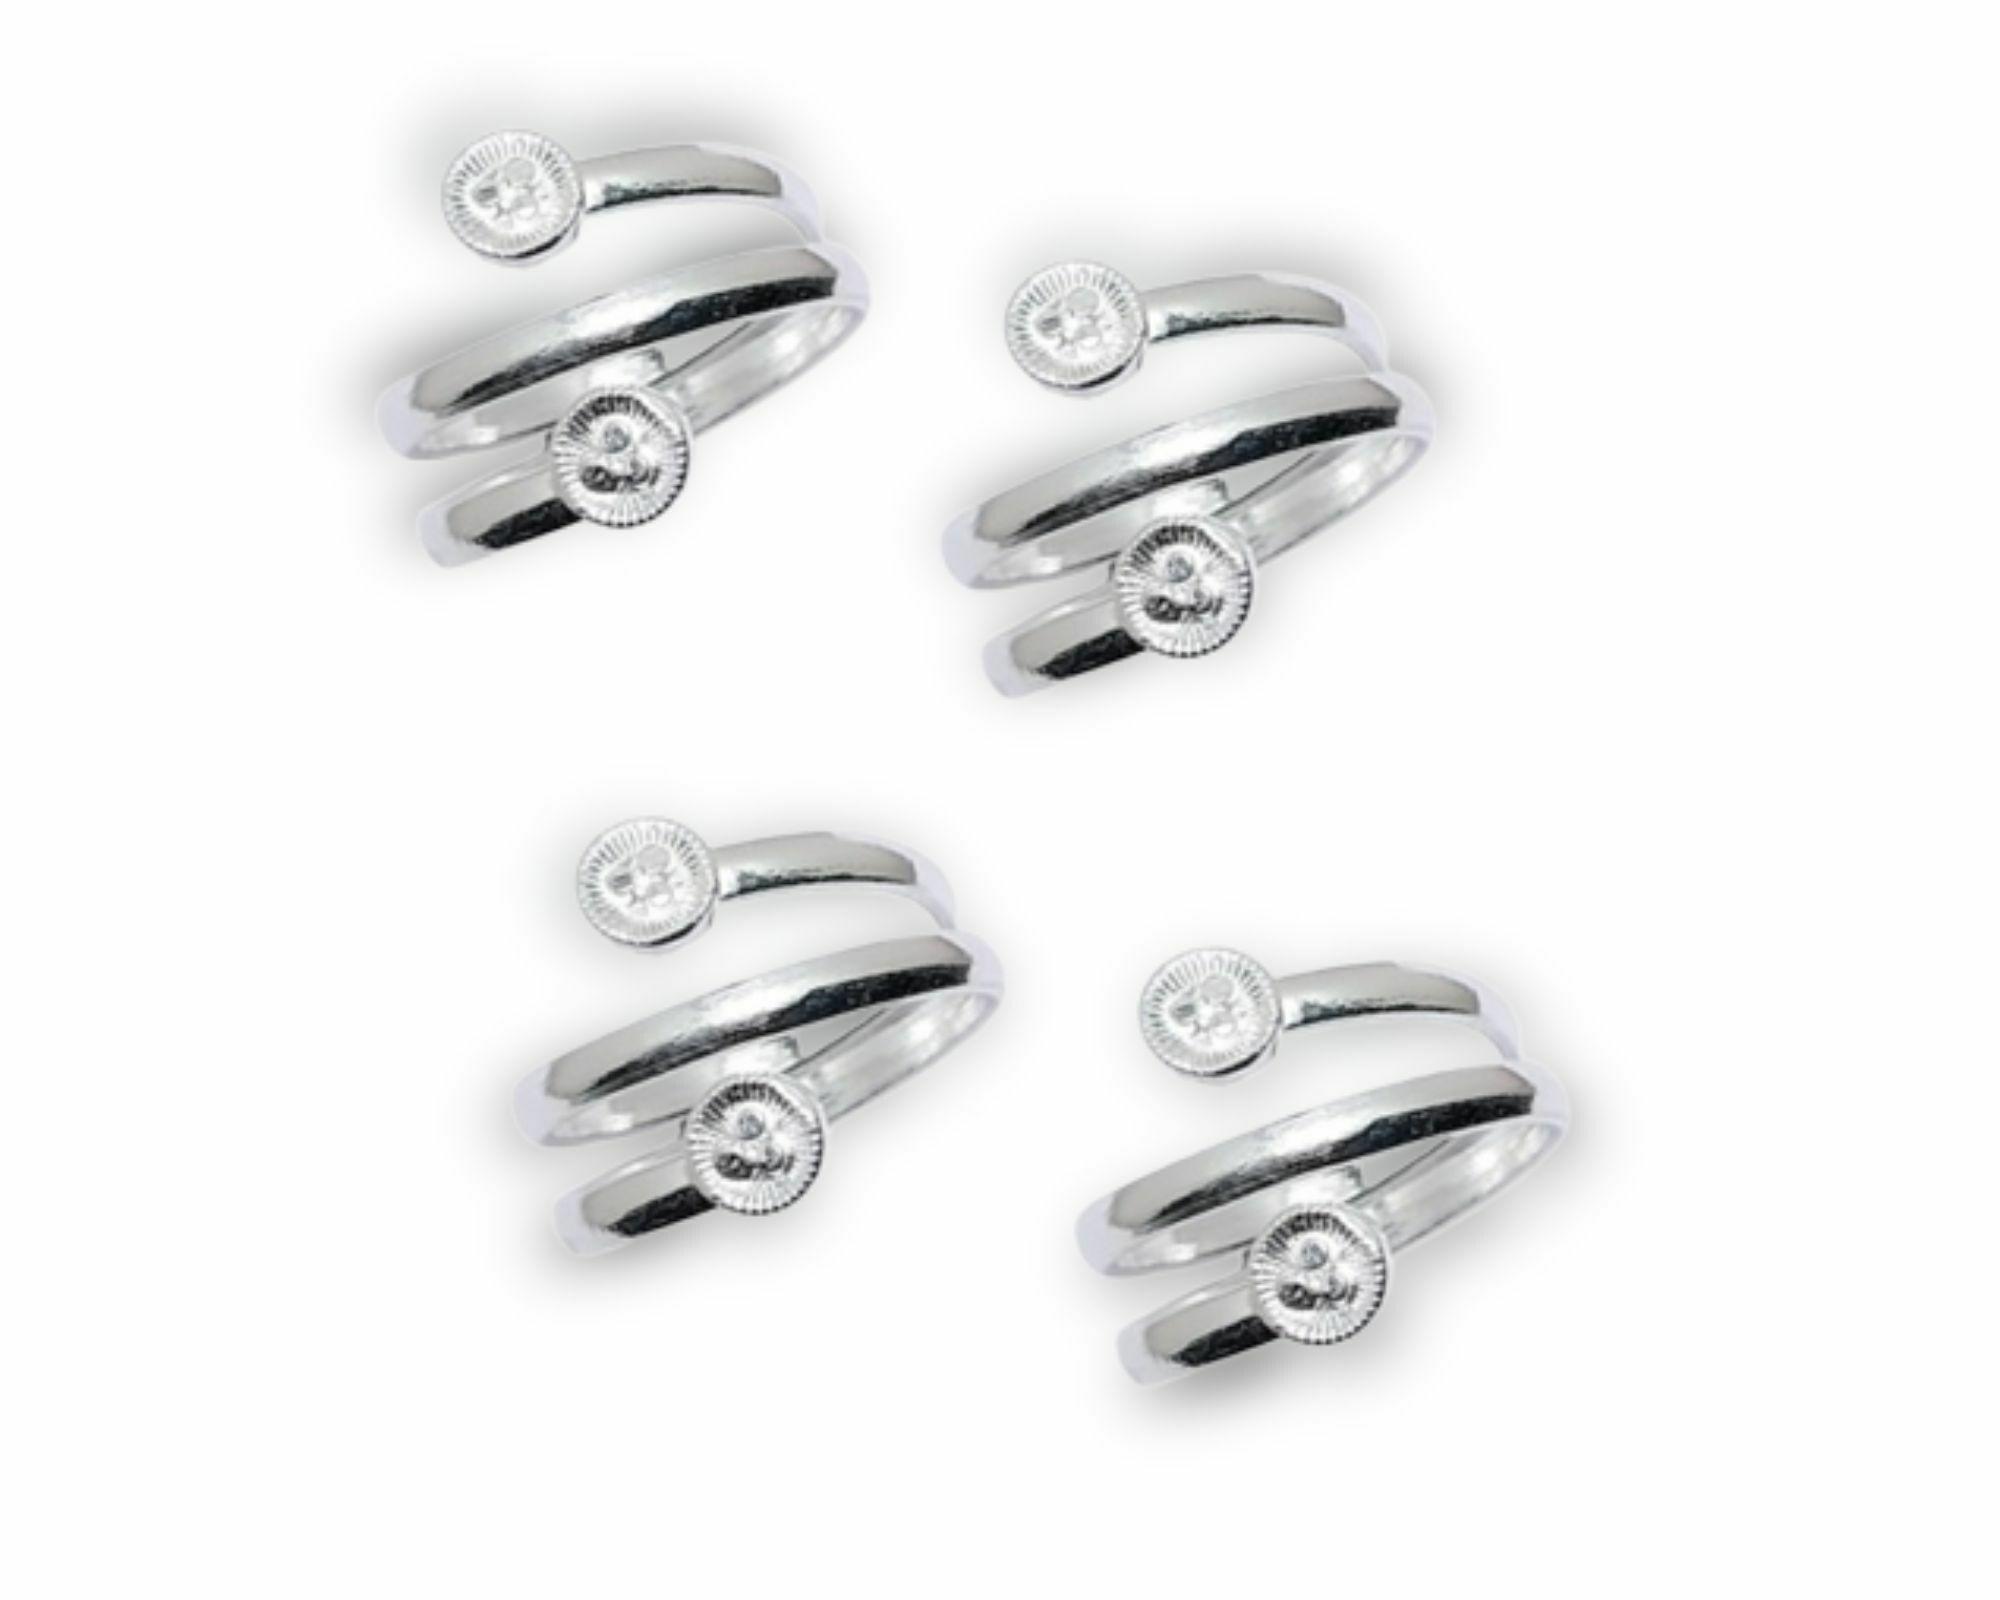
Kamada creations Designer Toe ring Set
Type: Traditional Jewellery
Brand: Kamada Creations
Price: Rs. 202
 Increase your style quotient with these Elegant Toerings from Kamada Creations. Designed to perfection these DBSain pattern toe rings will instantly attract your beauty. Oxidized Silver DBSated Toe rings pair gives an elegant looks you require for all your Occasions. Adjustable in Size with smooth curves to keep your skin safe. Skin friendly - nickel free and lead free as per international standards. Anti-allergic and safe for skin Pretty enough to adorn the feet of a princess, these toe-rings make great festive wear too. Make an Admirable Gift for your friend sister, mother or wife, anniversary, birthday gift, Suitable for party, Office or Daily Wear.
Features: skin friendly,lightweight,silver plated
Included: 4-PAIR-OF-TOE-RING-SET